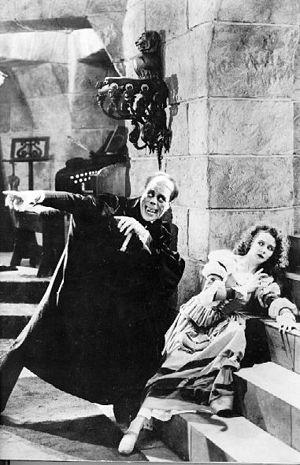
Christine Daaé est un personnage fictif du roman le fantôme de l'Opéra, de Gaston Leroux, qui est aussi un des personnages principaux du film du même nom, de Joel Schumacher en 2004. Dans le film de 2004, elle est interprétée par Emmy Rossum.
Le film d'horreur, ou film d'épouvante, est un genre cinématographique dont l'objectif est de créer un sentiment de peur, de répulsion ou d'angoisse chez le spectateur. Il est à dissocier du thriller et surtout du film fantastique, qui apporte une notion de surnaturel sans pour autant avoir pour but de provoquer la peur. Parmi les sous-genres, le slasher est l'un des plus reconnus avec des personnages de référence comme Freddy Krueger, Michael Myers ou encore Jason Voorhees. Ces films où l'histoire des personnages principaux importe peu sont construits autour d'un scénario uniquement destiné à expliciter la manière dont le boogeyman s'applique à tuer ses victimes. Les films impliquant des zombies, des vampires, des fantômes, des forces démoniaques ou encore des loups-garous comptent également parmi les classiques du genre.
Le Fantôme de l'Opéra est un film américain de juin 1925, réalisé par Rupert Julian d'après le roman éponyme de Gaston Leroux.
Lon Chaney, surnommé « l’homme aux mille visages », est un acteur de cinéma muet américain. Il fut l’un des acteurs les plus polyvalents et les plus impressionnants de l’aube du cinéma. On se souvient de lui surtout pour ses compositions de personnages torturés, souvent grotesques et affectés, ainsi que pour son talent novateur dans le domaine du maquillage.